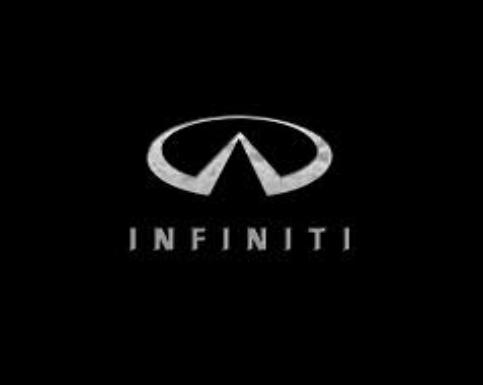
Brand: Infiniti
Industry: Transportation